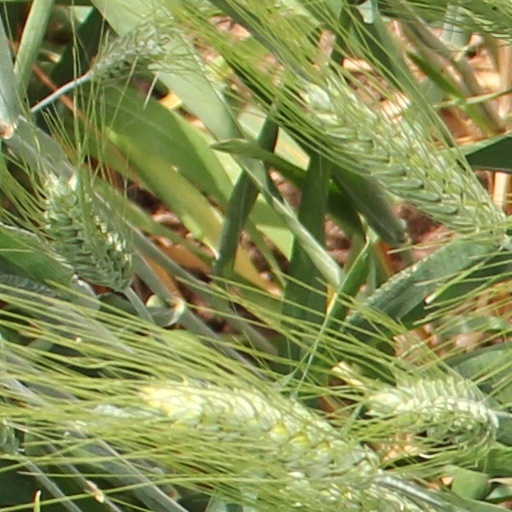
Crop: wheat